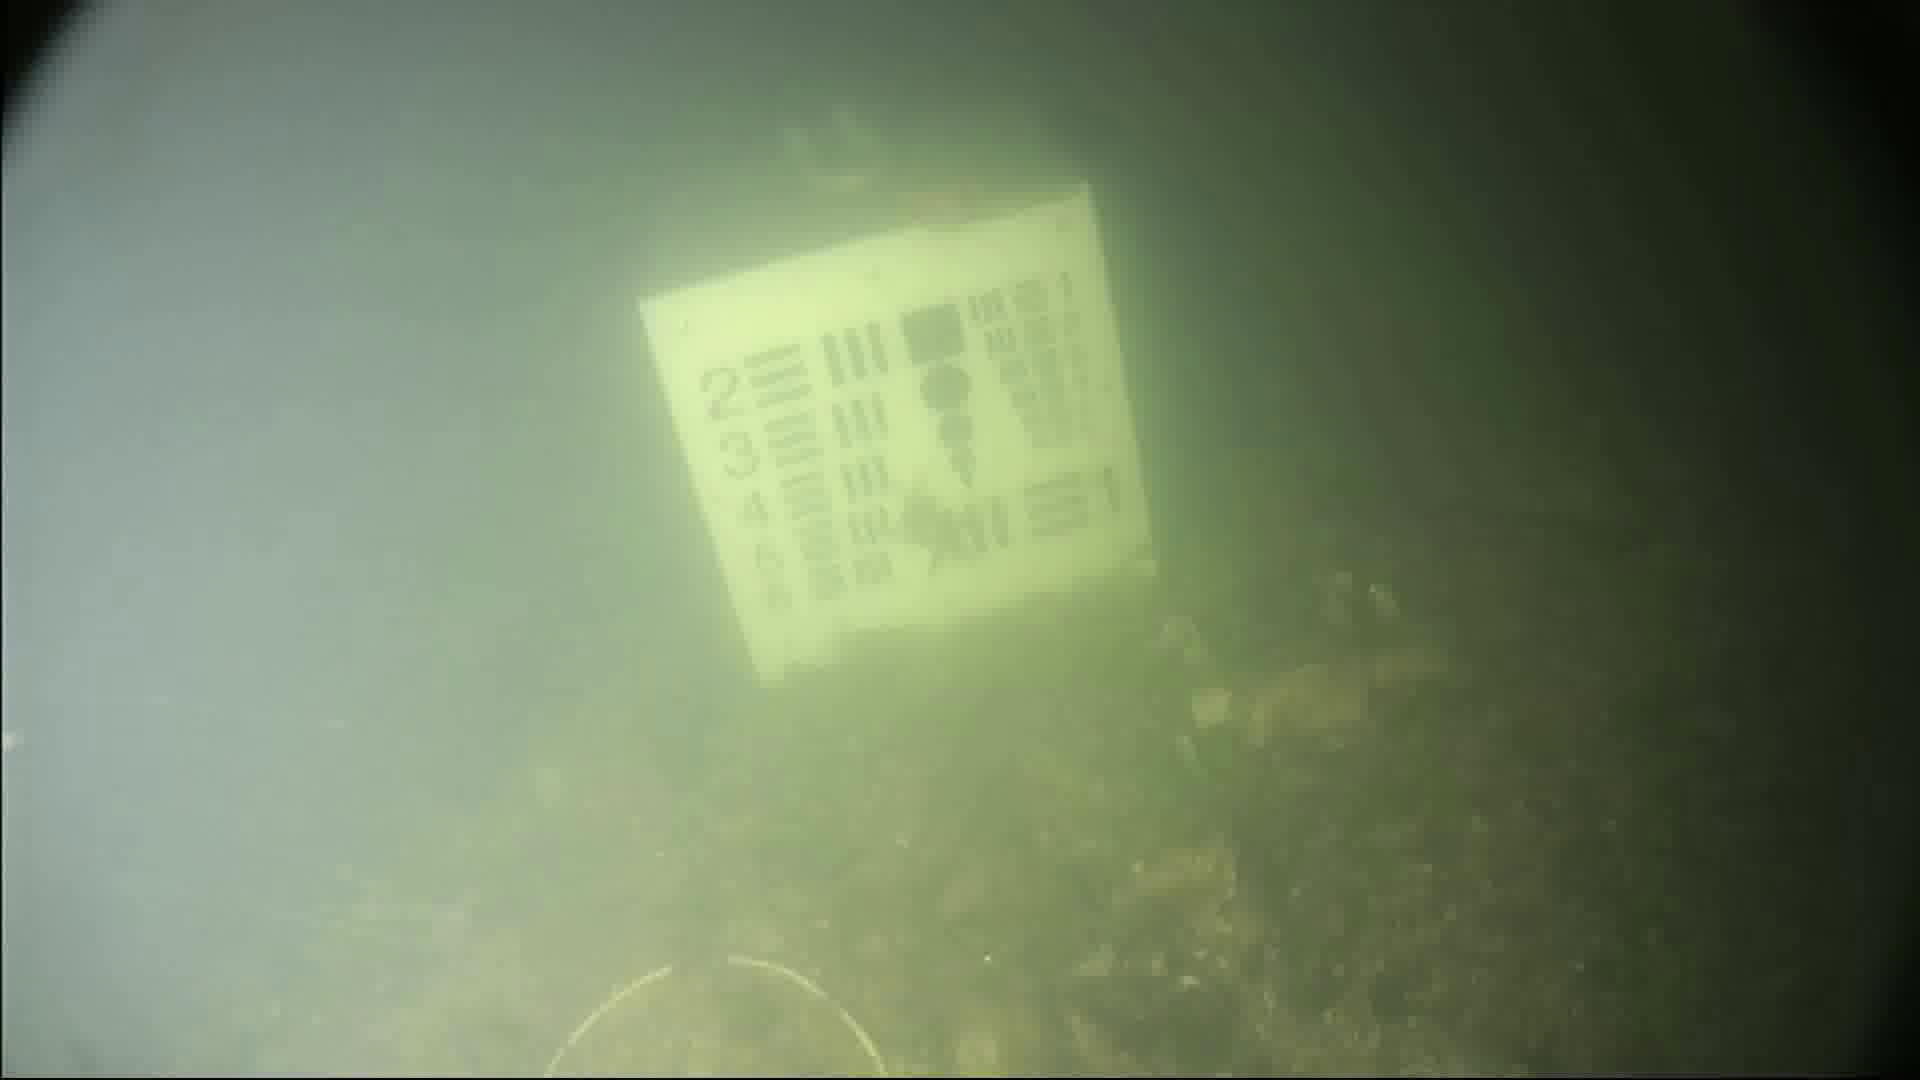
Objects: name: starfish